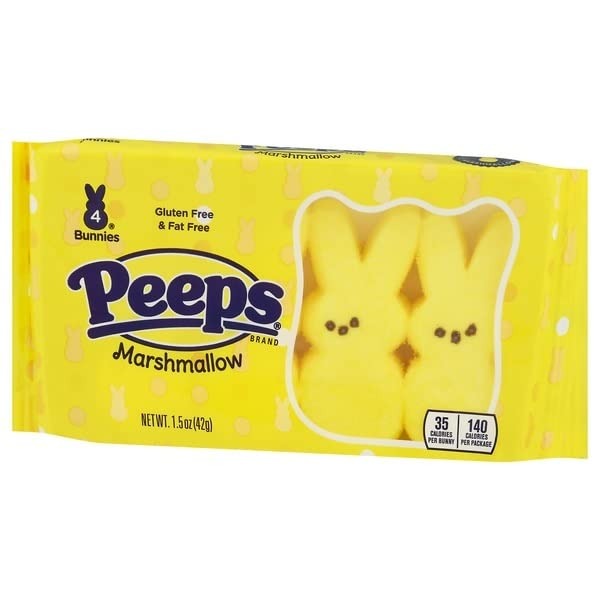
Item Name: Peeps, 4 Piece Easter Bunnies Yellow, 1.5 Ounce
Bullet Point 1: HOLIDAY EASTER
Bullet Point 2: CANDY EASTER
Product Description: Candy And Chocolate Gifts
Value: 1.5
Unit: Ounce

Price: 5